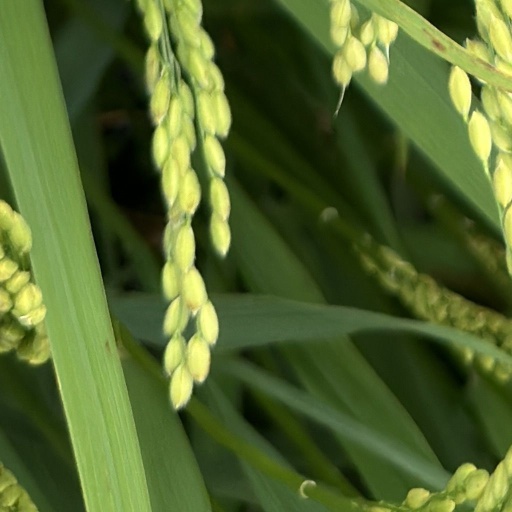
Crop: rice